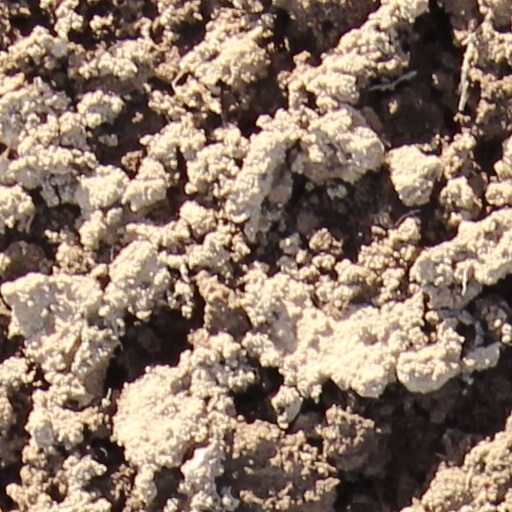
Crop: wheat